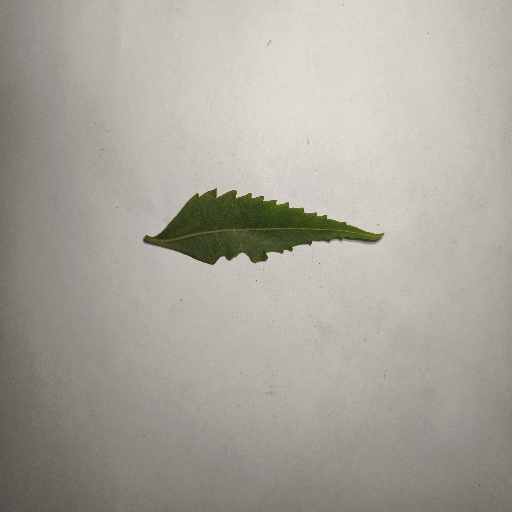
Species: Neem
Leaf condition: Healthy Leaf